Massimo D'Alema

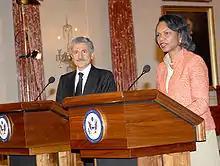
D'Alema with U.S. Secretary of State Condoleezza Rice in 2006

Since the 2004 European Parliament election in Italy, D'Alema was a member of the European Parliament for Southern Italy with the DS, as part of the Party of European Socialists (PES) group, and sat on the European Parliament's Committee on Fisheries and the European Parliament Committee on Foreign Affairs until April 2006, when he stood down following his election to the Chamber of Deputies in Italy. Following Prodi's win in the 2006 Italian general election, D'Alema was initially tipped to become president of Italy once the Chamber of Deputies reconvened. D'Alema himself stepped back, endorsing the official candidate of The Union, Giorgio Napolitano, who was ultimately elected. Immediately following the April 2006 election, D'Alema was proposed as the future president of the Chamber of Deputies. The PRC strongly pushed for its leader, Fausto Bertinotti, to become the next president. After a couple of days of heated debate, D'Alema stepped back to prevent a fracture between the parties, an act that was applauded by his allies. As a result, Bertinotti was elected president. That same month, D'Alema was appointed as Deputy Prime Minister of Italy and Italian Minister of Foreign Affairs in the second Prodi government.